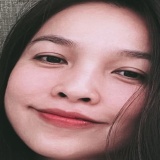
ca sĩ Hiền Thục